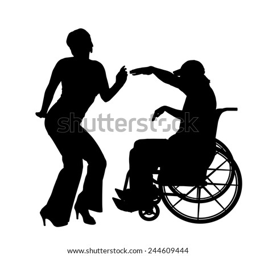
vector silhouettes man who is in a wheelchair with a girl .